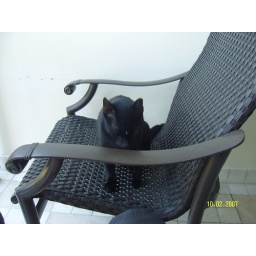
Sandals house cat - moved in with us